Algerine-class gunboat

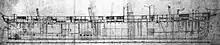
Design profile for the "Algerine" class

The "Algerine"-class gunboats were a class of six 3-gun wooden gunboats (reclassified as gunvessels from 1859) built for the Royal Navy in 1857. A further pair were built in India for the Bombay Marine in 1859.